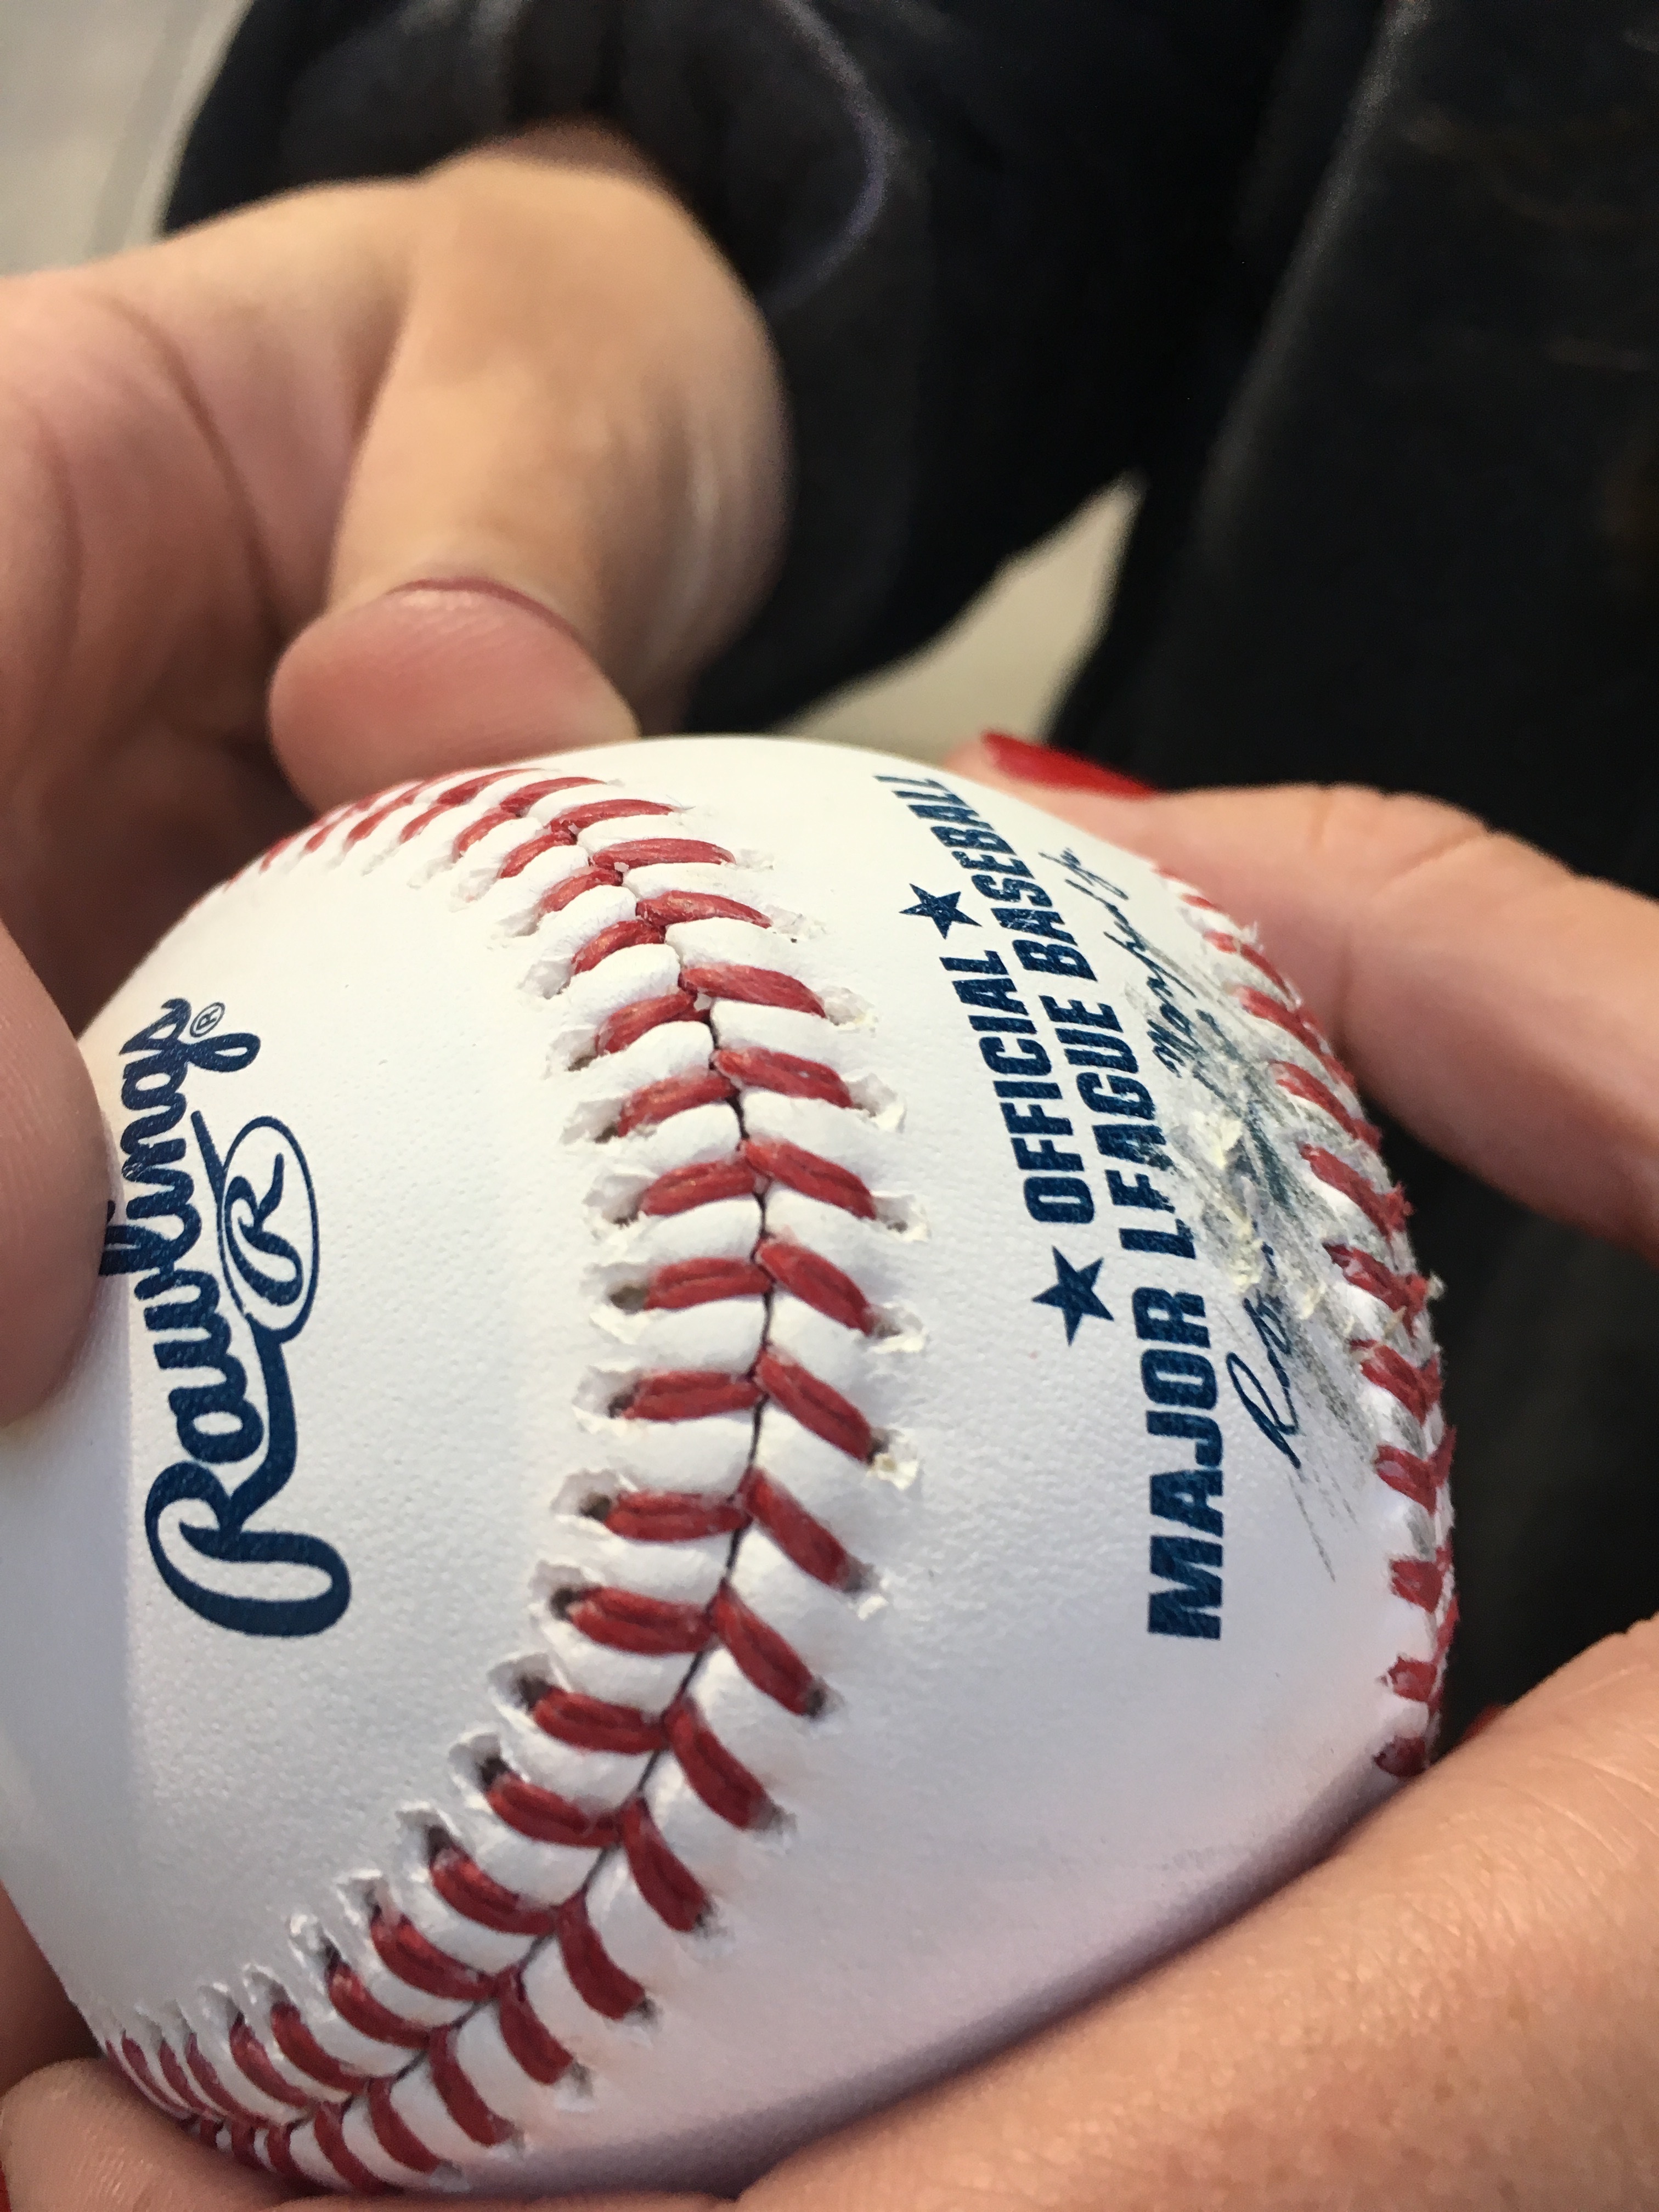
hand, baseball, finger, football, nail, red white blue, ball, cleveland, world series, cleveland indians